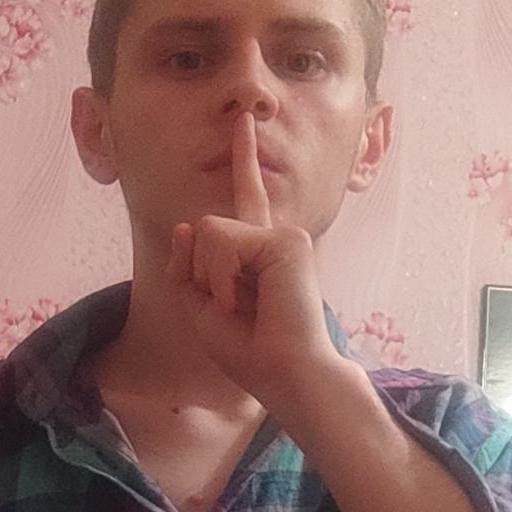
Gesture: mute